Saint-Aubin-des-Bois, Calvados

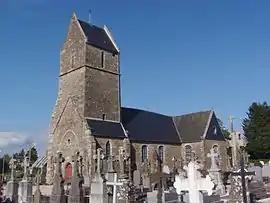
The church in Saint-Aubin-des-Bois

Saint-Aubin-des-Bois is a commune in the Calvados department in the Normandy region in northwestern France.